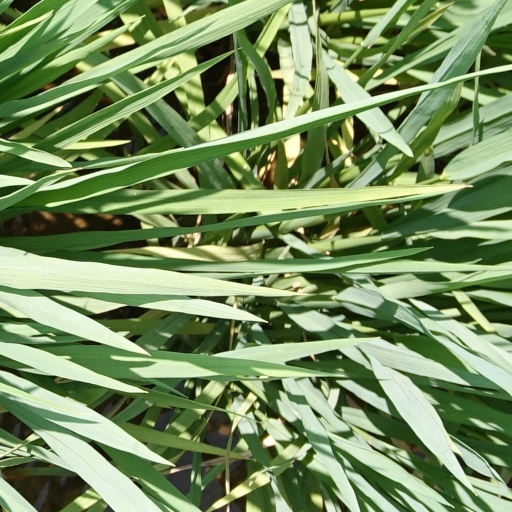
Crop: rice